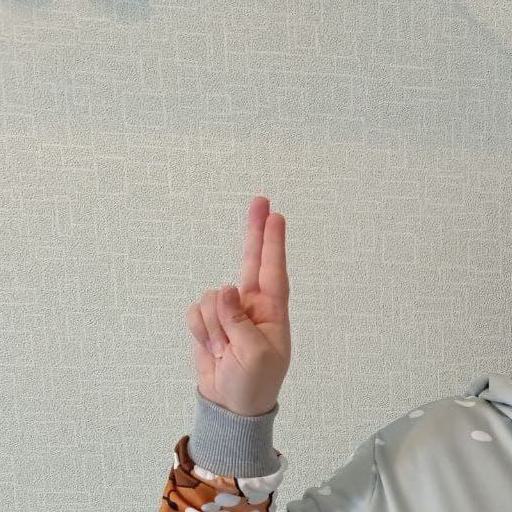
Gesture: two_up